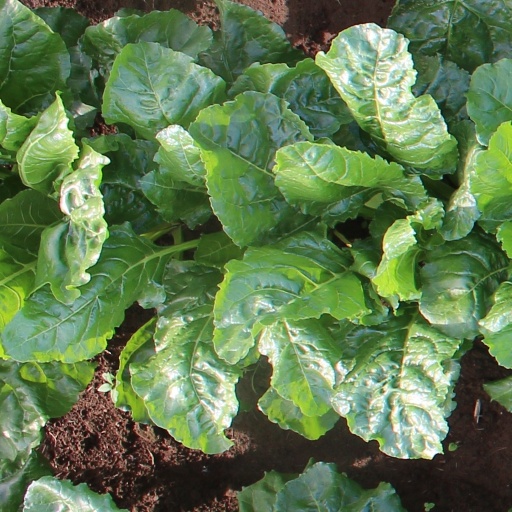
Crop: sugar beet